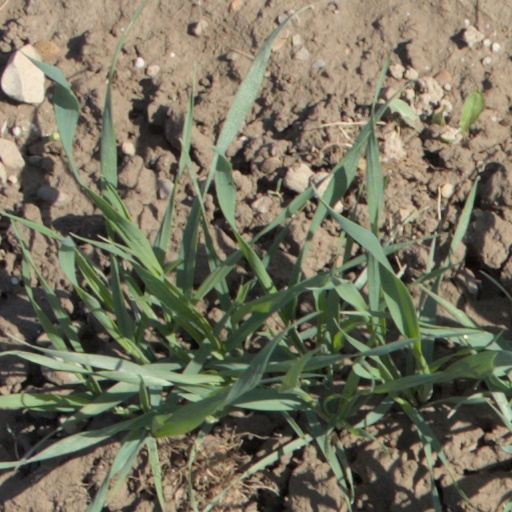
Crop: wheat